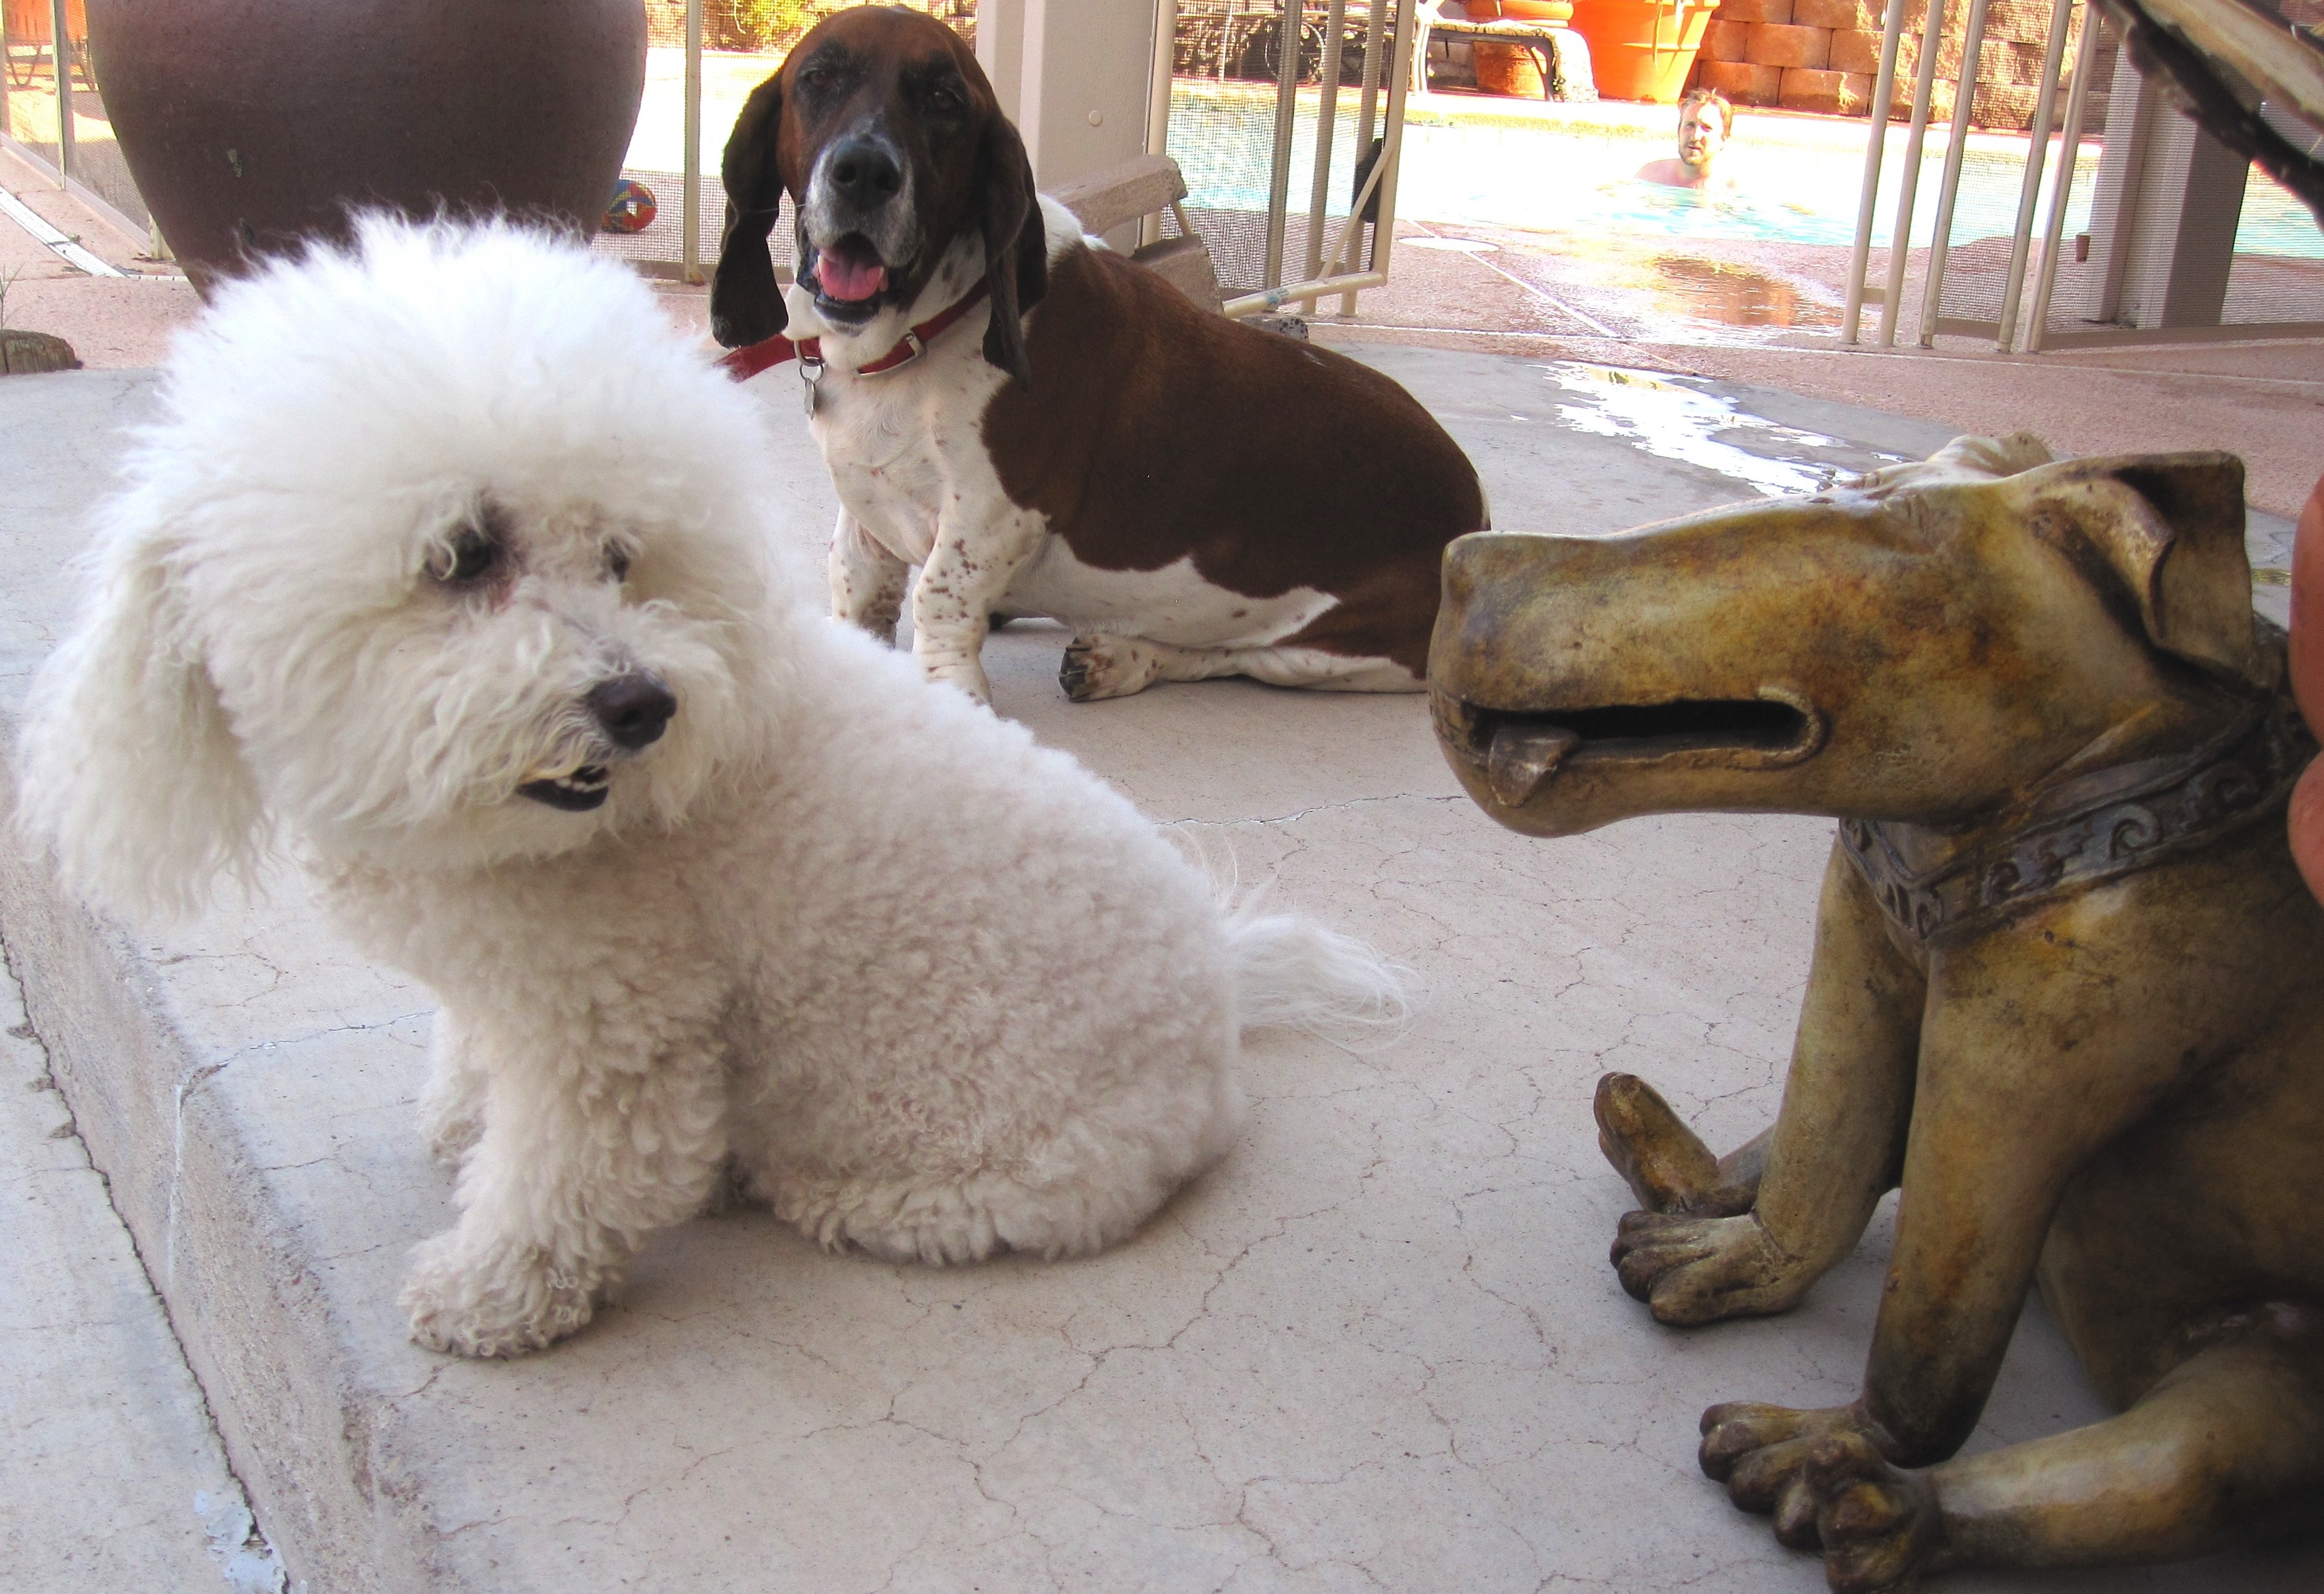
puppy, dog, animal, mammal, vertebrate, dog breed, rescue, dog like mammal, dog breed group, dog crossbreeds